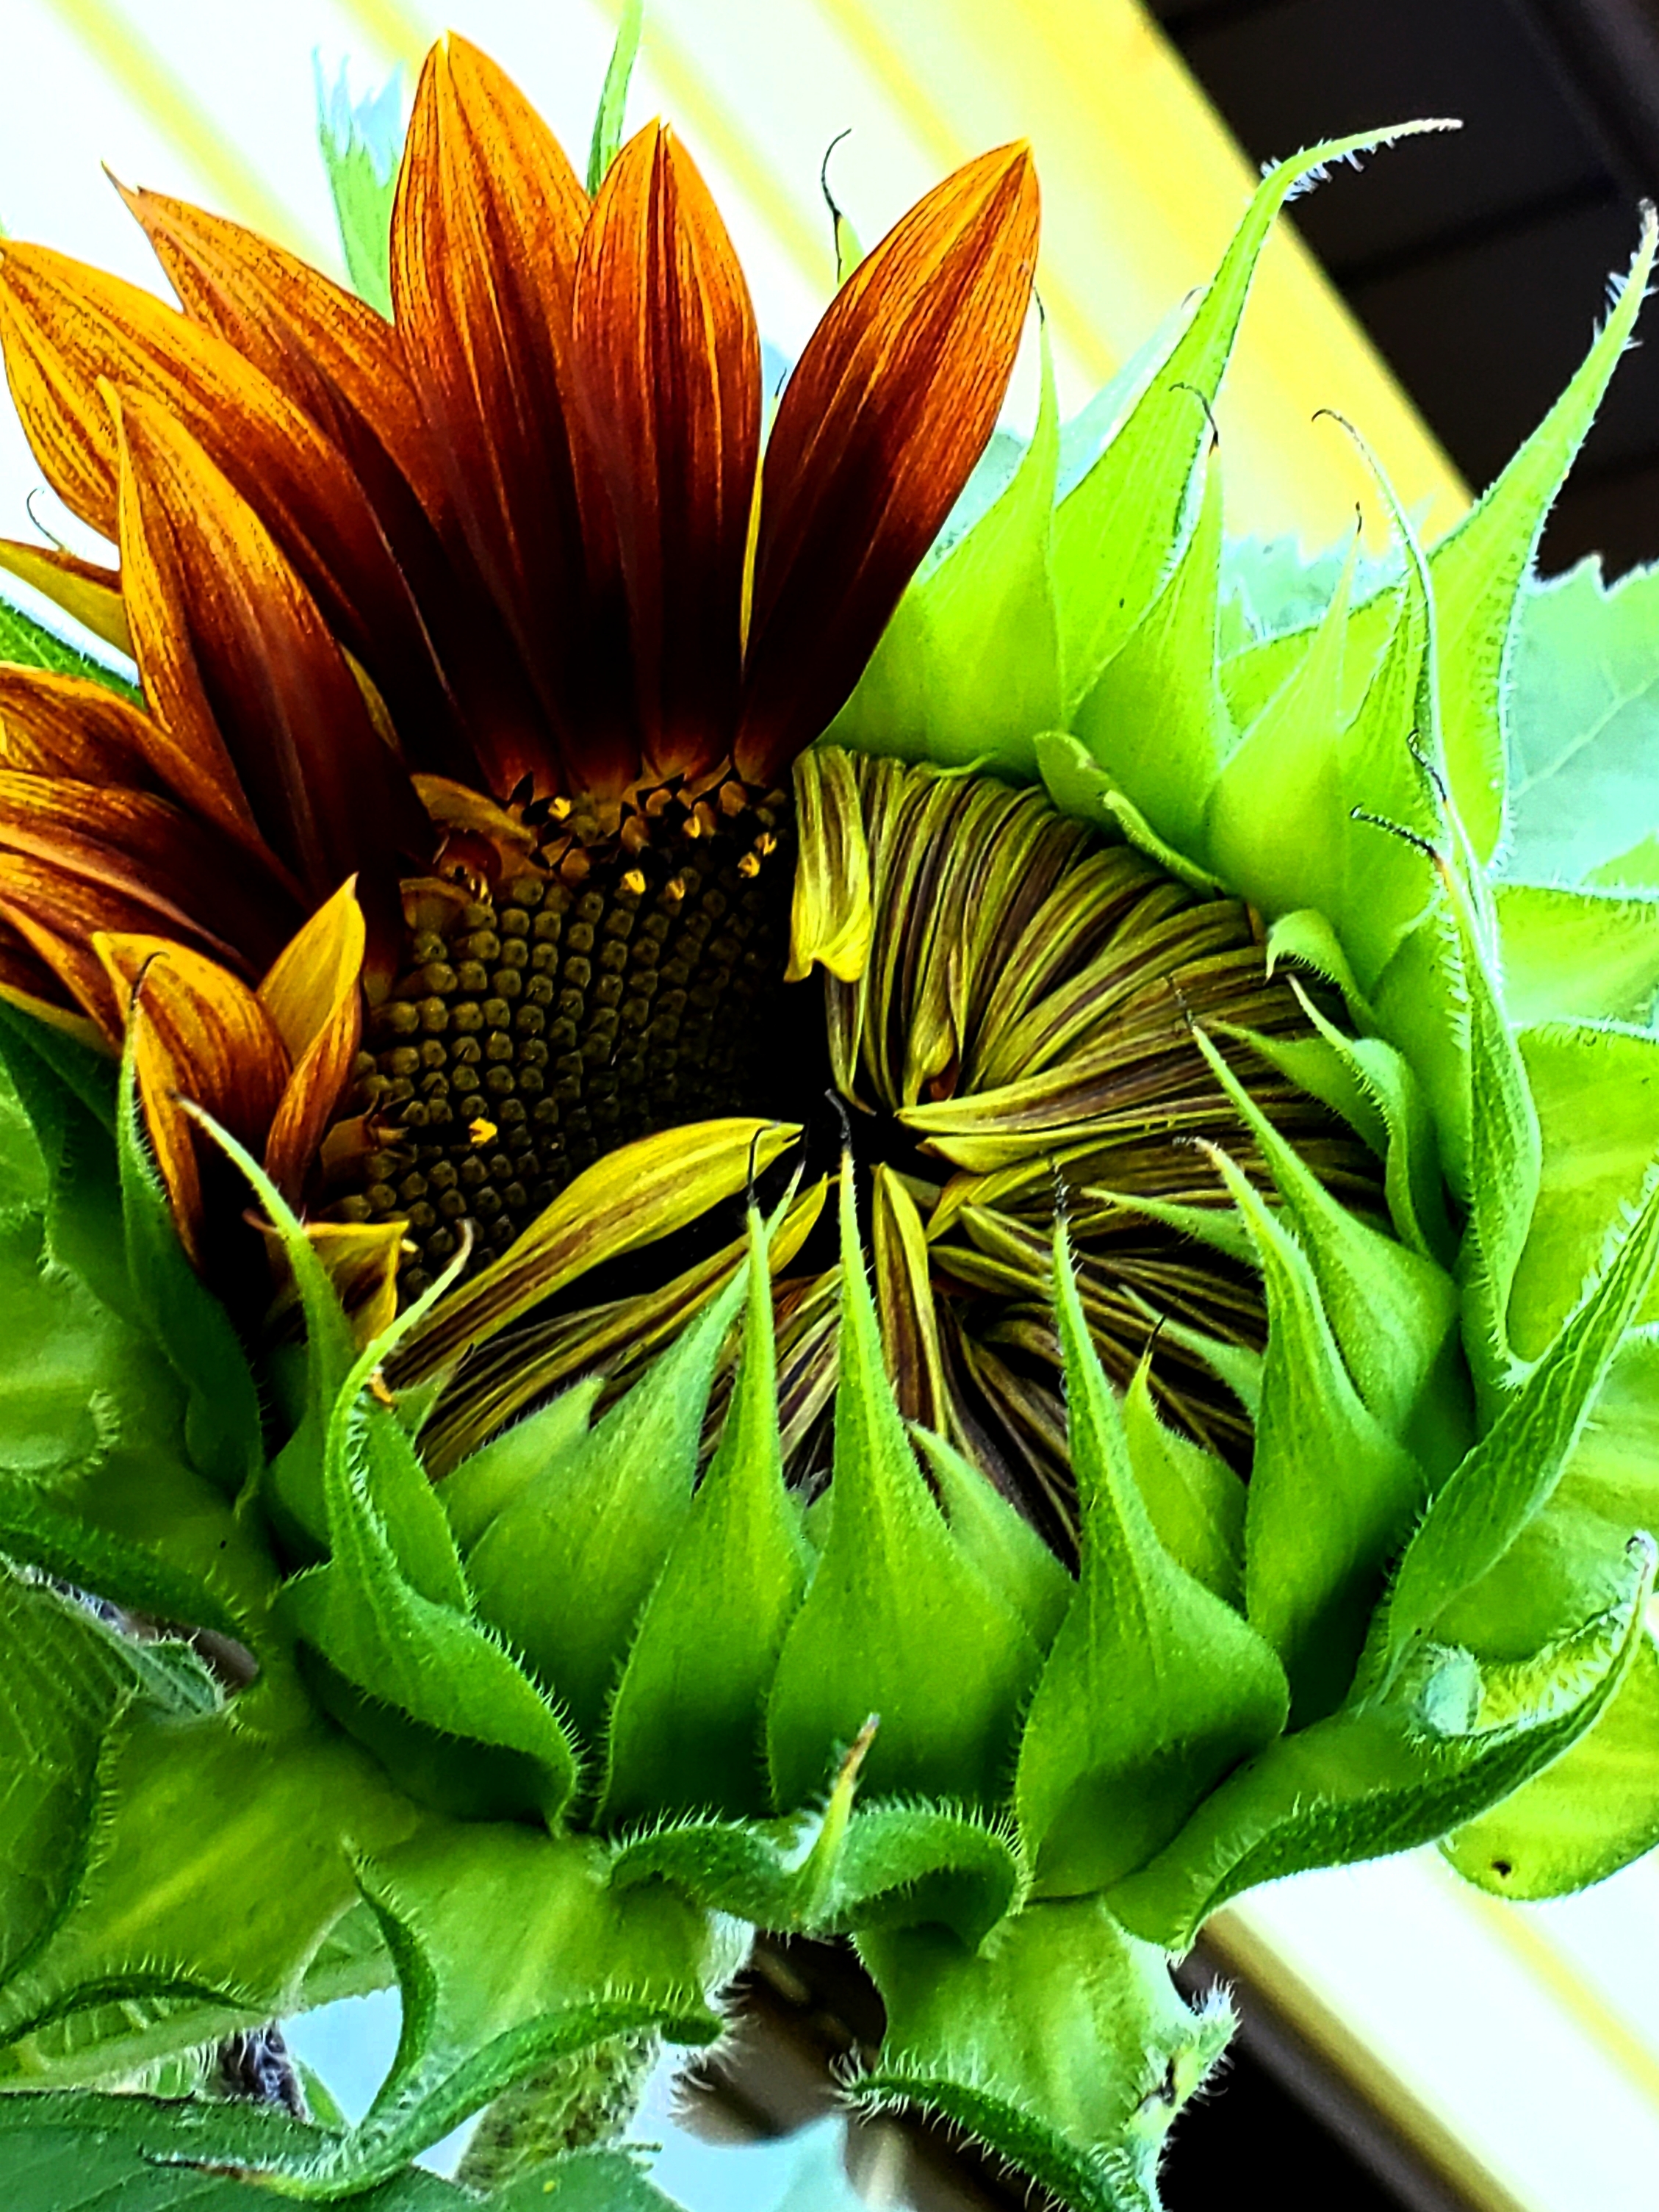
sunflower, bloom, flower, plant, flowering plant, leaf, petal, vegetarian food, daisy family, asterales, cuisine, wildflower, sunflower seed